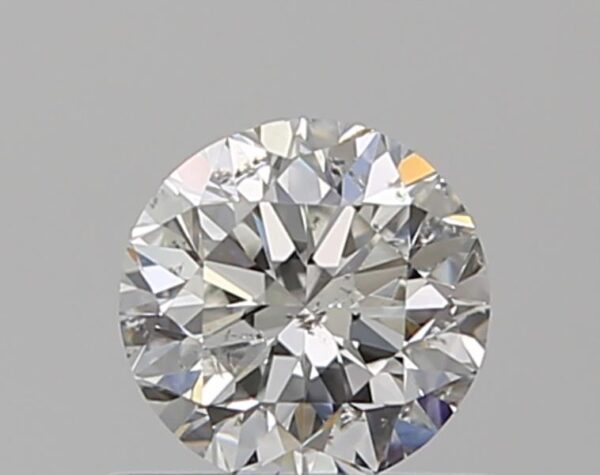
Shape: round
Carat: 0.5
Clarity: SI2
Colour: H
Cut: GD
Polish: EX
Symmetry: VG
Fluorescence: N
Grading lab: GIA
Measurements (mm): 4.91 x 4.98 x 3.21